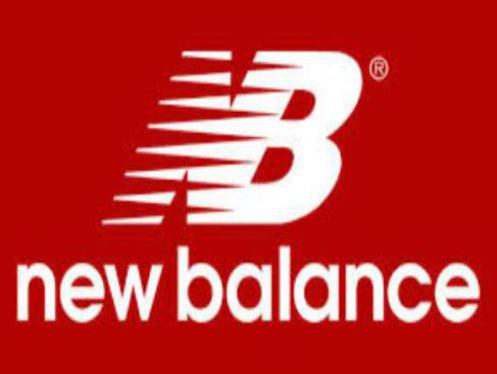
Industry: Clothes